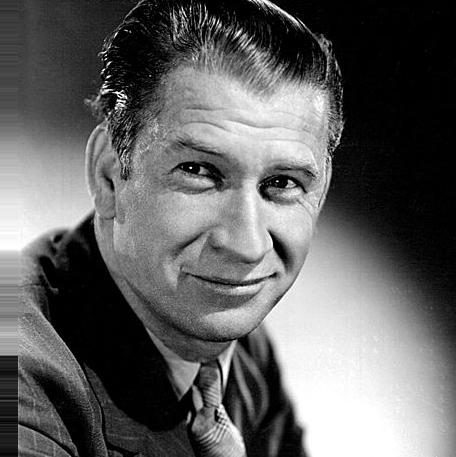
Age: 38